Gordon Ingram

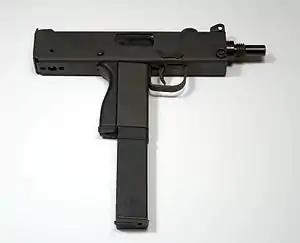
A MAC-11, Ingram's most notable invention.

Ingram was also known for his associations with some of the US defense sector's most prominent figures, such as Mitchell WerBell III, who designed the suppressor for the MAC-10.